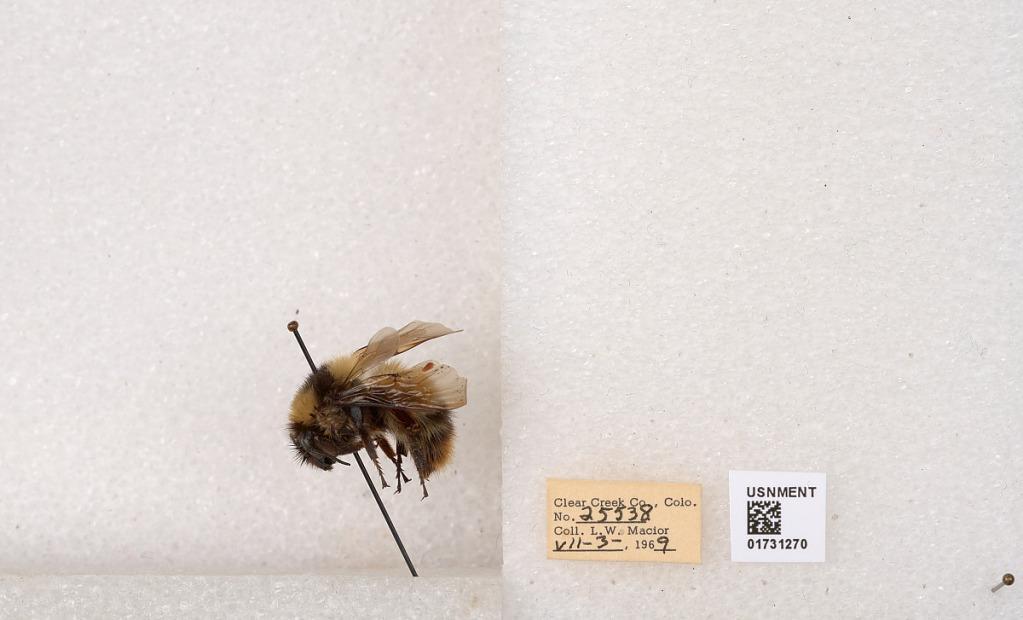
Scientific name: Bombus kirbyellus
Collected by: L. Macior
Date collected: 1969-7-3
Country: United States
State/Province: Colorado
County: Clear Creek
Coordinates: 39.6891, -105.644